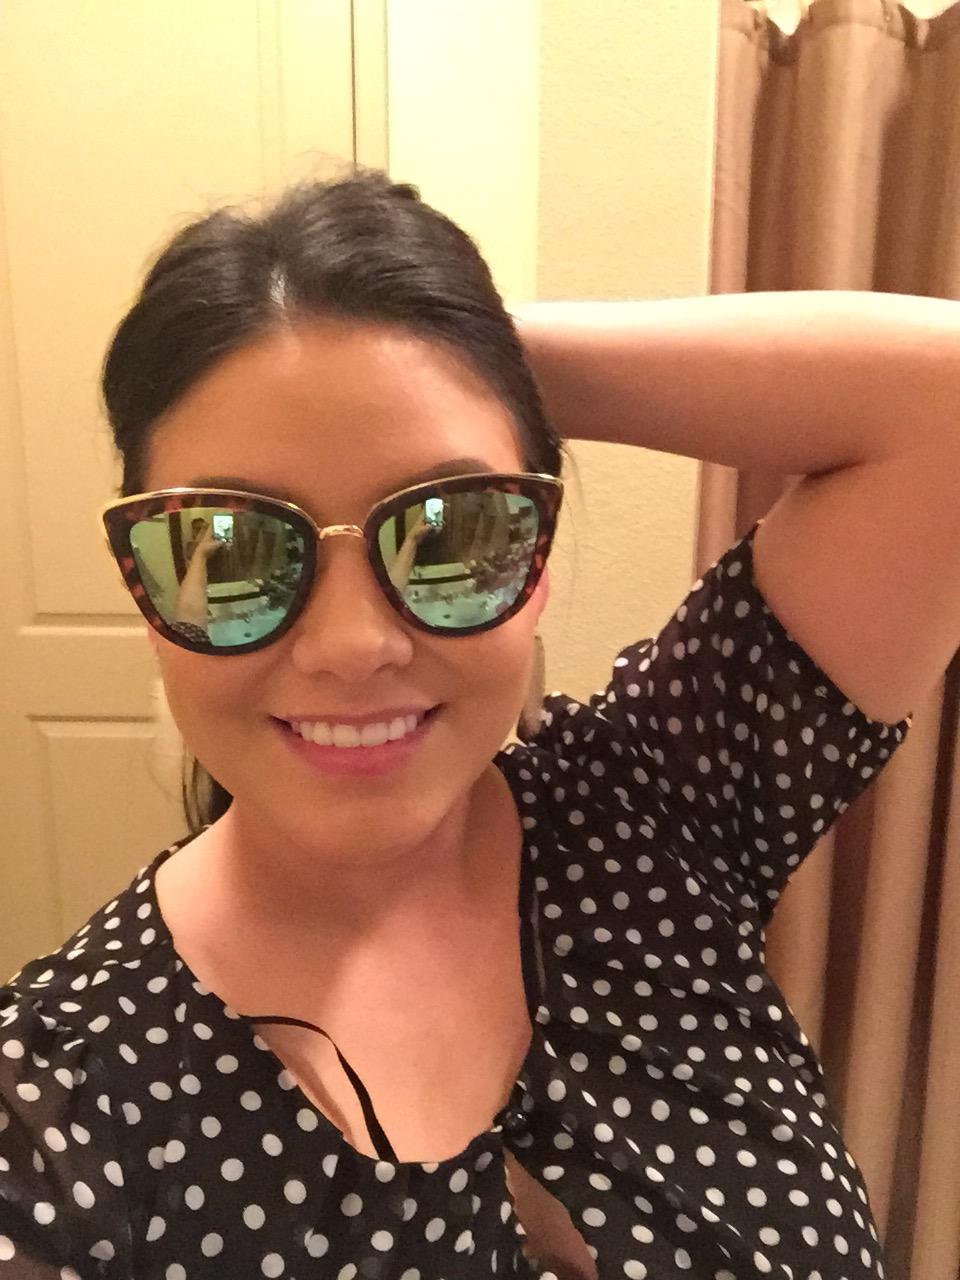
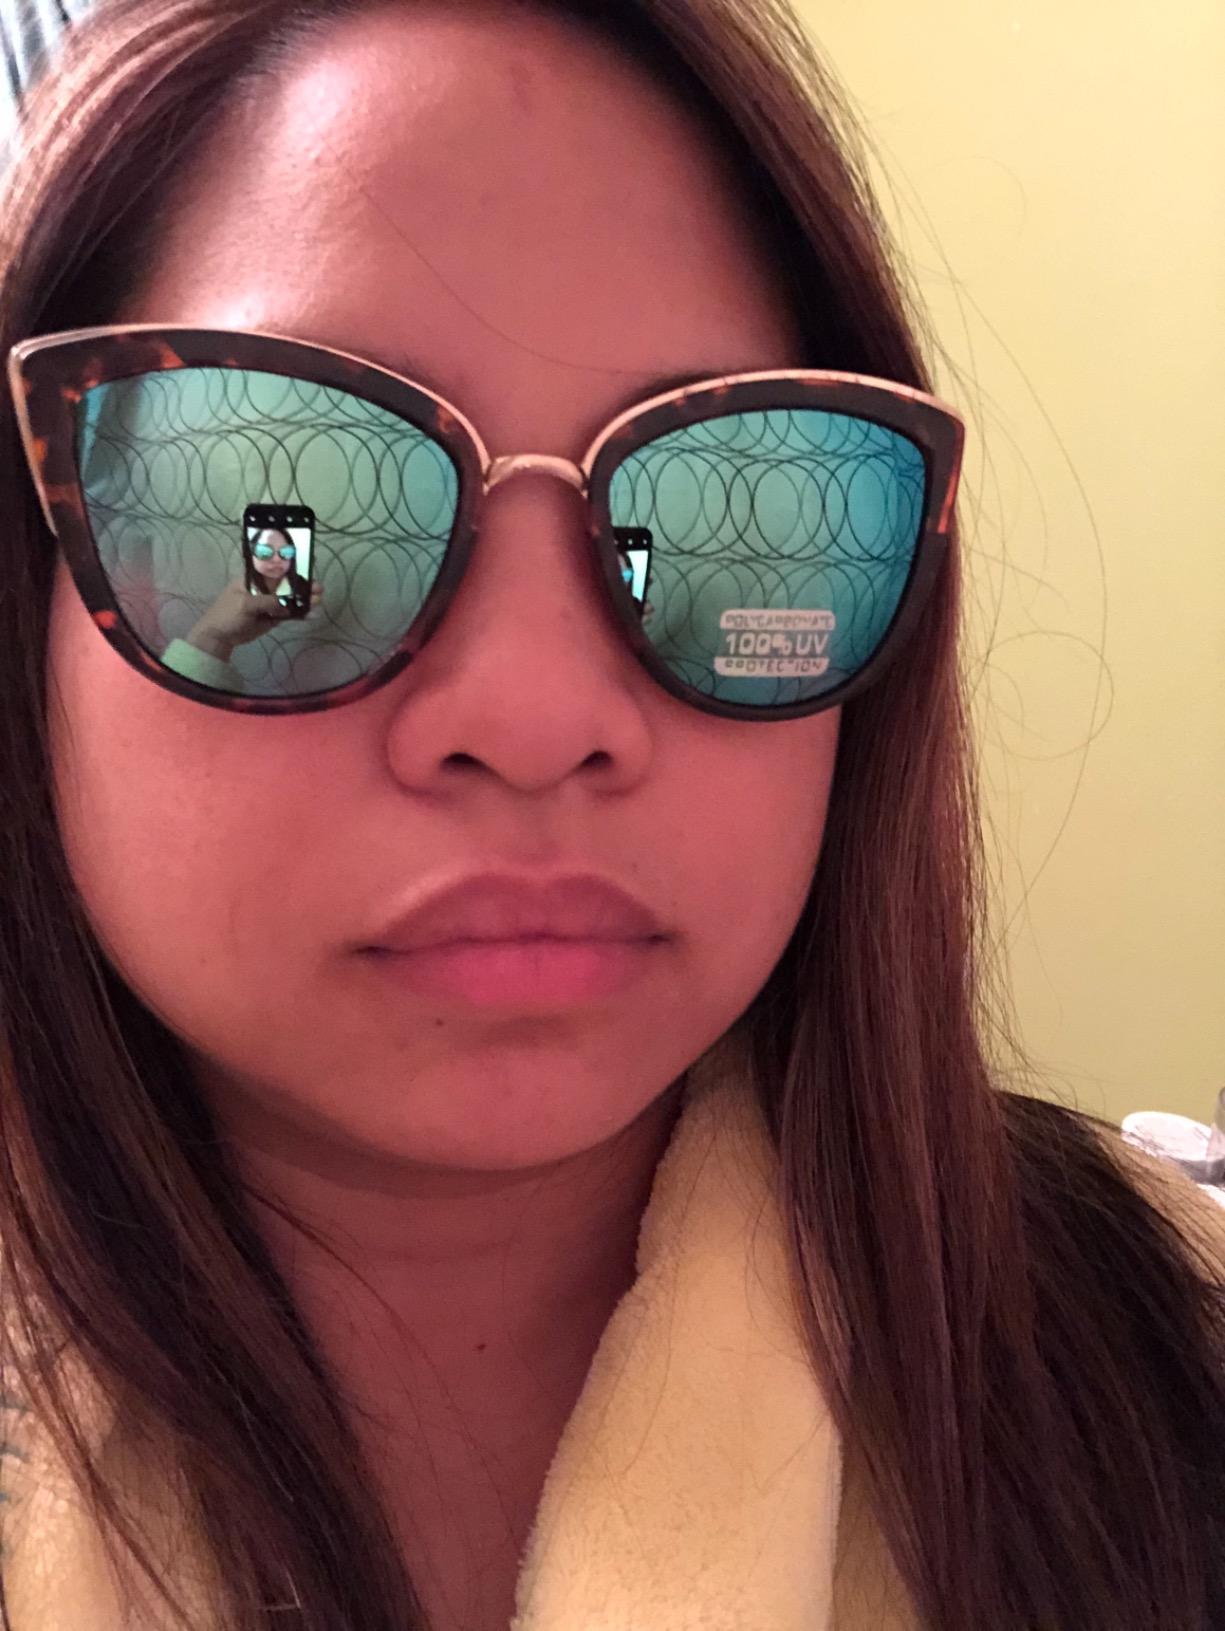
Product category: accessories_sunglasses
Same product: yes